Adolf Rading

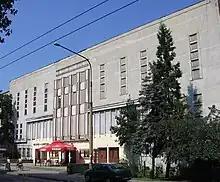
Adolf Rading's Odd Fellows Lodge in Wrocław, Poland

Adolf Peter Rading (2 February 1888, in Berlin – 4 April 1957, in London) was a German architect of the Neues Bauen period, also active in Palestine and Great Britain.